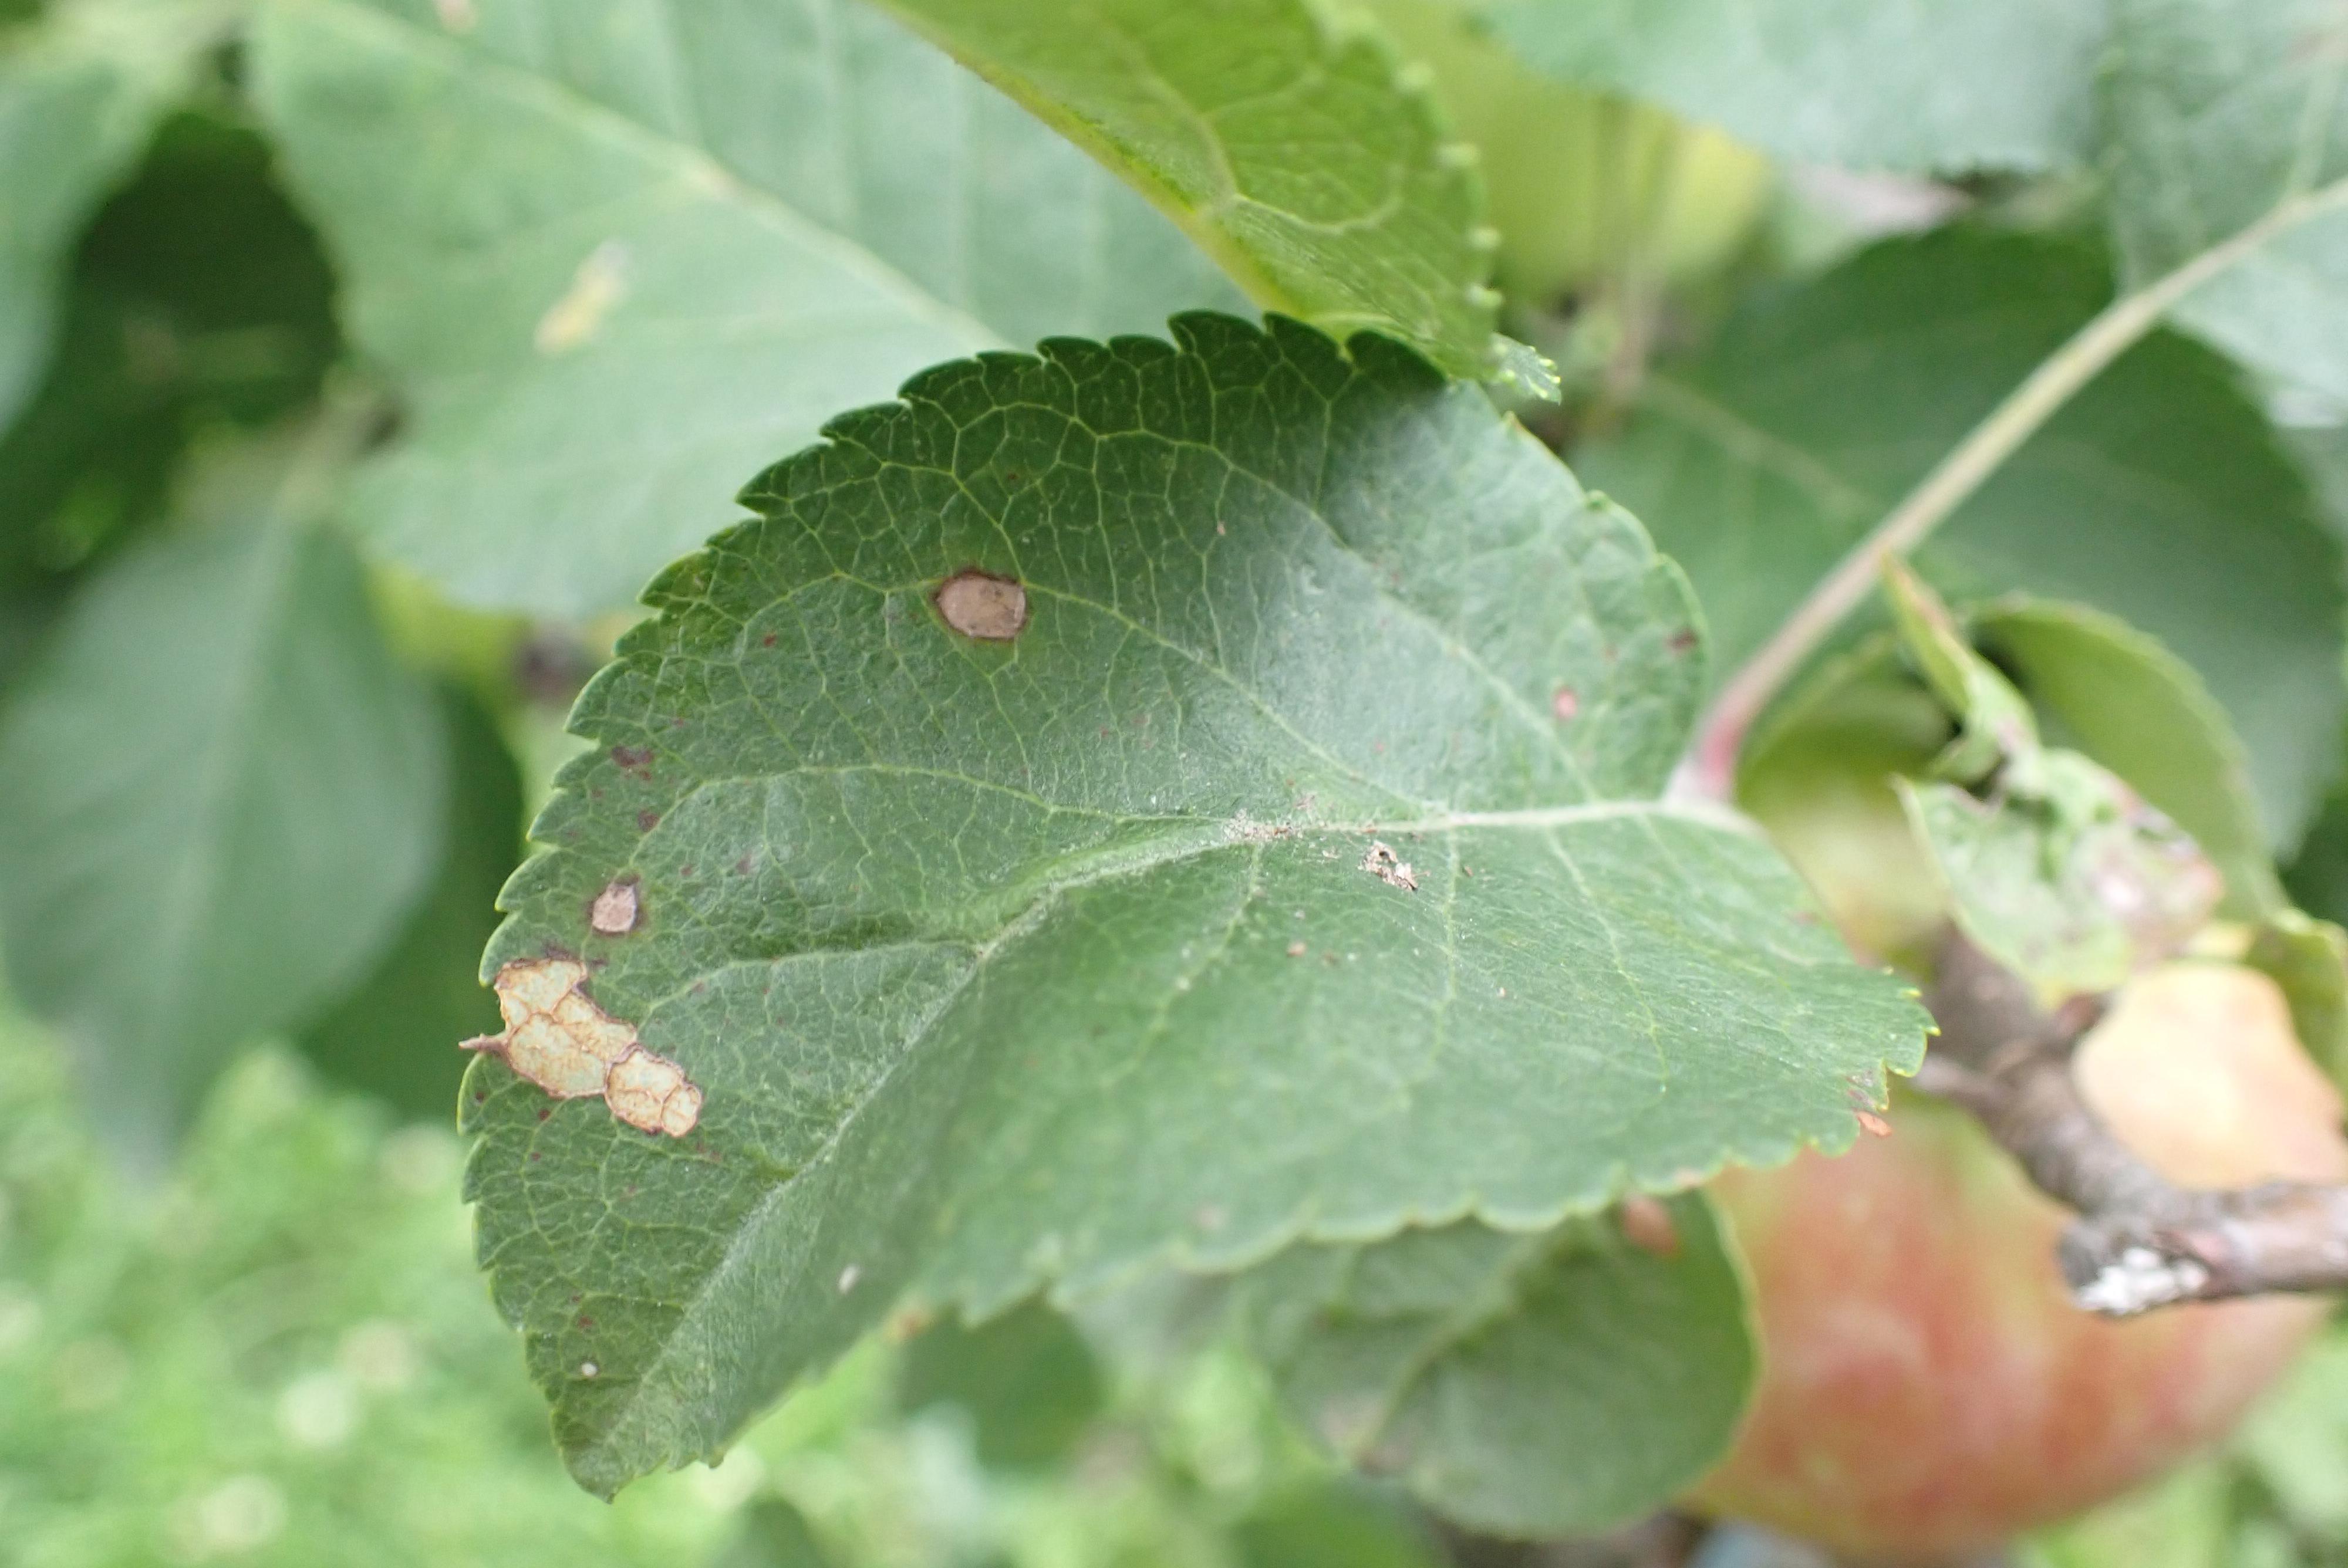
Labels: frog_eye_leaf_spot